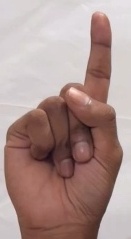
ASL sign: 1